Statute forbidding Bearing of Armour

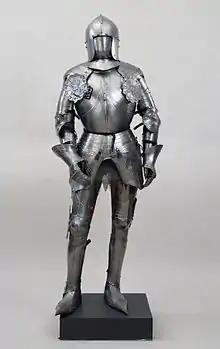
A suit of armour; not allowed in Parliament

The Statute forbidding Bearing of Armour (7 Edw. 2. St. 1) or Coming Armed to Parliament Act 1313 (originally titled "Statuto sup' Arportam'to Armor" or "Statutum de Defensione portandi Arma") was enacted in 1313 during the reign of Edward II of England. It decrees "that in all Parliaments, Treatises and other Assemblies, which should be made in the Realm of England for ever, that every Man shall come without all Force and Armour". The statute, which was written in the Anglo-Norman language, goes on to assert the royal power to "defend Force of Armour, and all other Force against our Peace, at all Times when it shall please Us, and to punish them which shall do contrary." It declares that "Prelates, Earls, Barons, and the Commonalty of our Realm... are bound to aid Us as their Sovereign Lord at all Seasons, when need shall be."